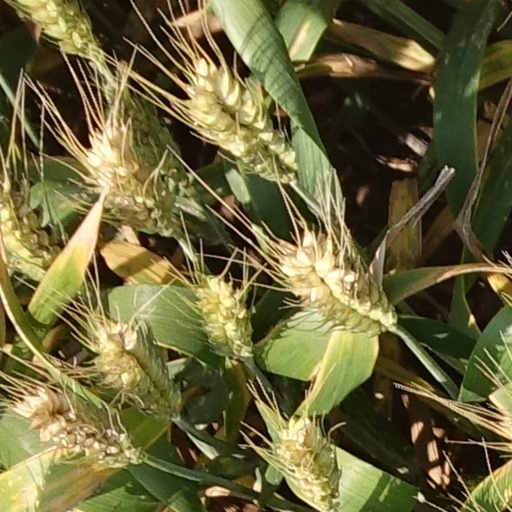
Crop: wheat